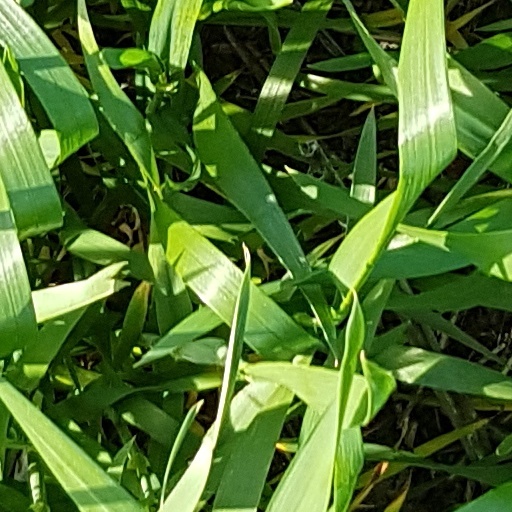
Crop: wheat